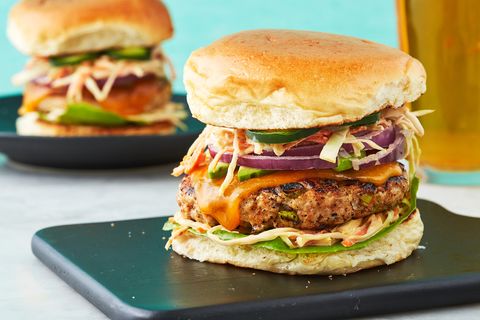
Dish: burger